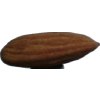
Label: Almonds 1